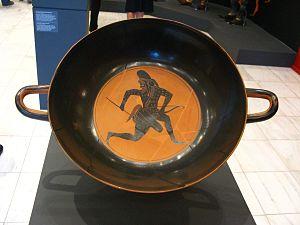
Archer scythe. Médaillon à figures noires d'un kylix attique bilingue.